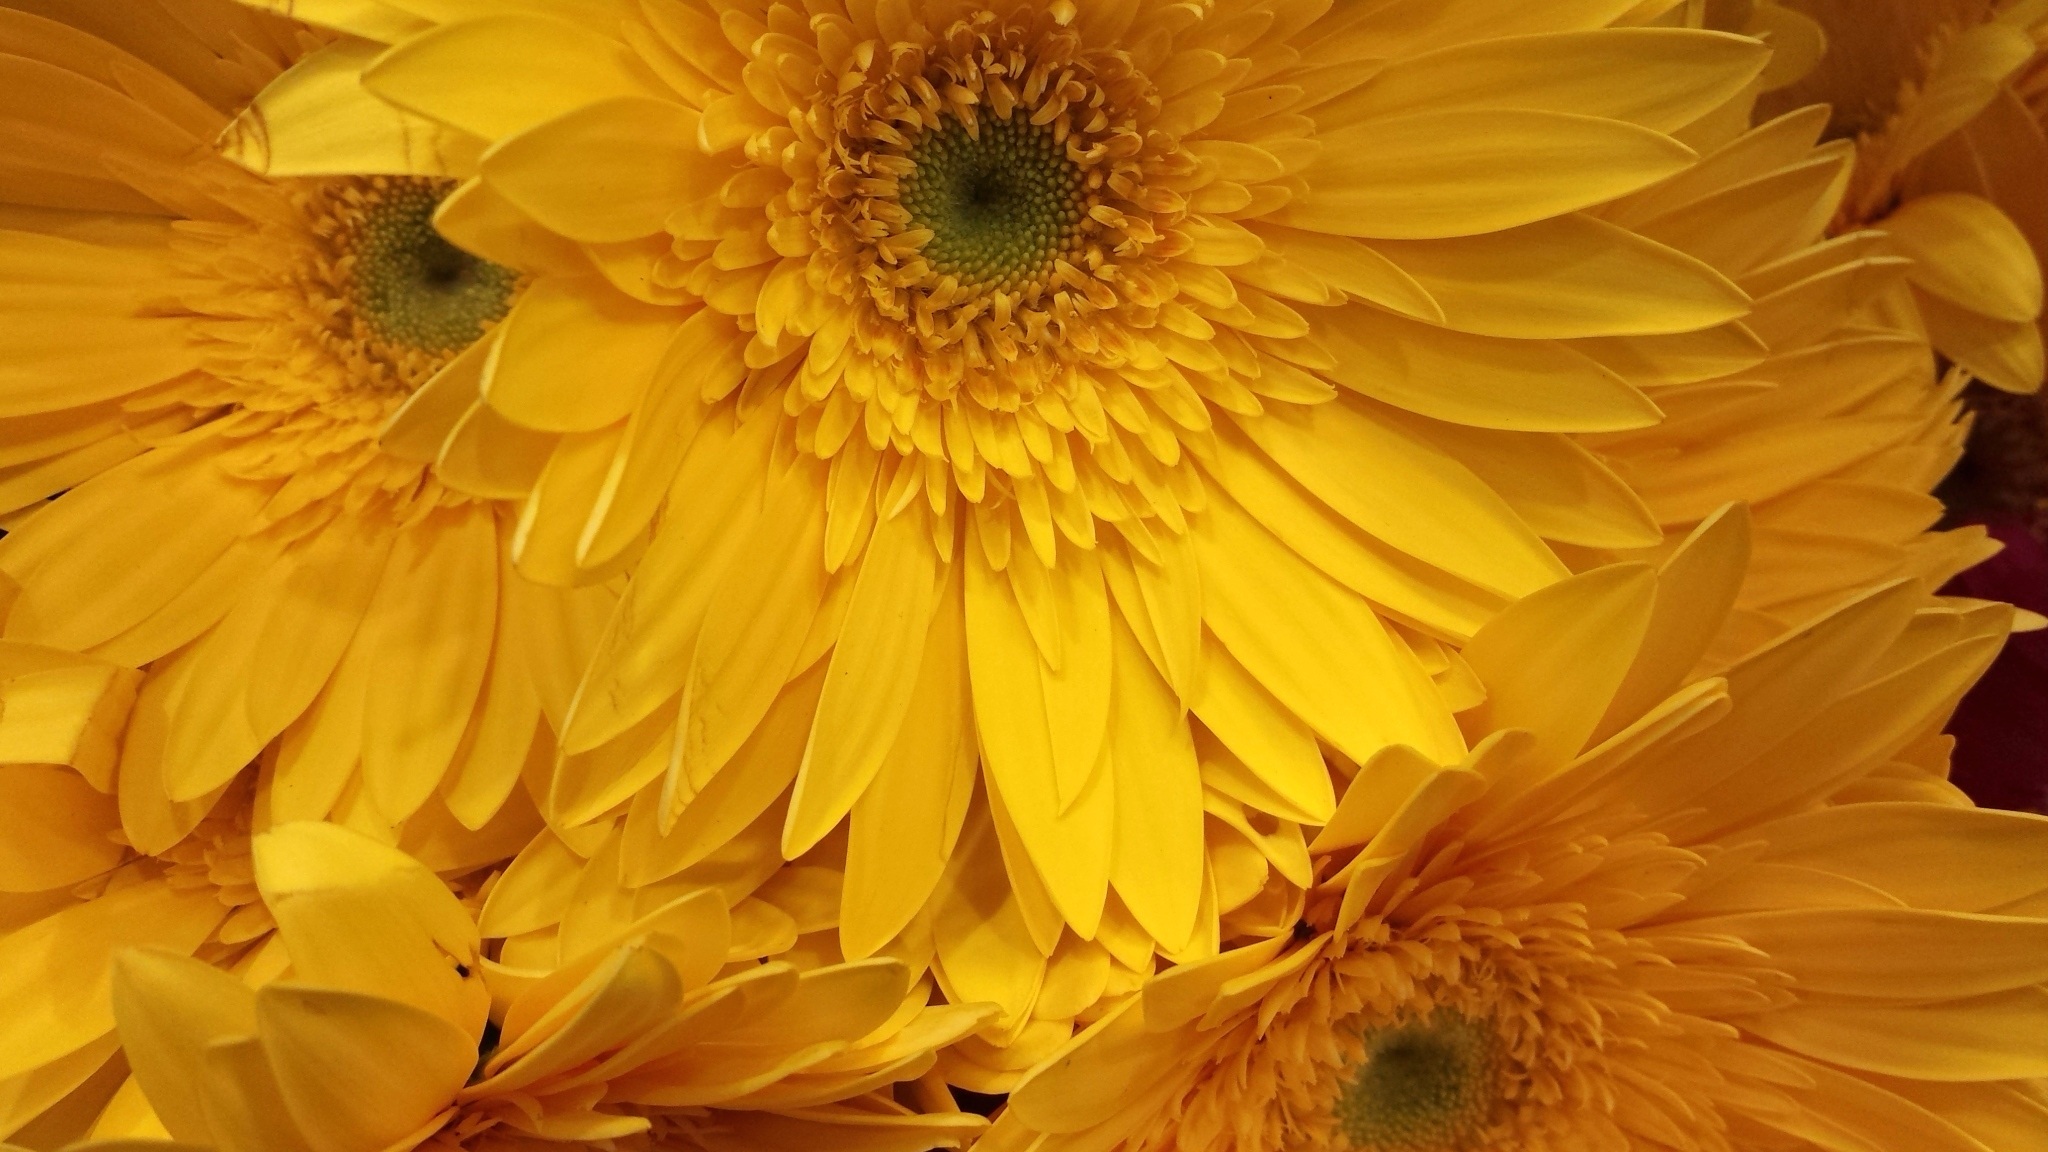
light, plant, sunlight, texture, flower, petal, old, summer, floral, daisy, decoration, pattern, golden, shine, color, banner, artistic, romantic, yellow, paper, flora, artwork, sunflower, watercolor, card, close up, background, design, decorative, bright, poster, elegant, painted, backdrop, canvas, macro photography, flowering plant, daisy family, sunflower seed, land plant